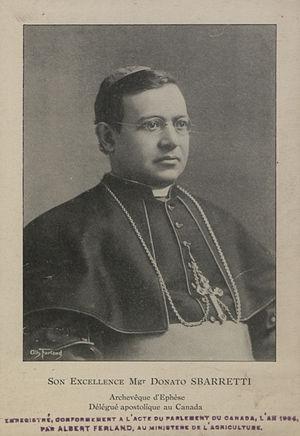
La Sainte Face de Notre Seigneur Jesus Christ.
Donato Raffaele Sbarretti Tazza est un cardinal italien du début du XXᵉ siècle. Il est un neveu du cardinal Enea Sbarretti.